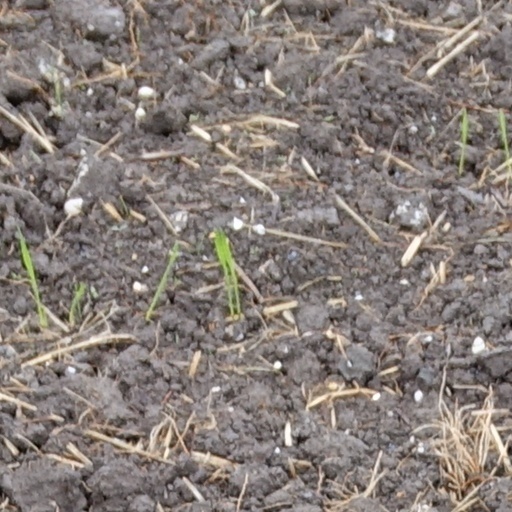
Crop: wheat